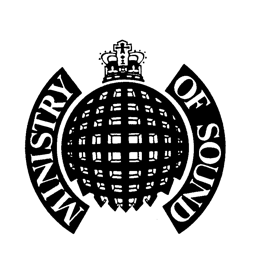
this is the new magazine